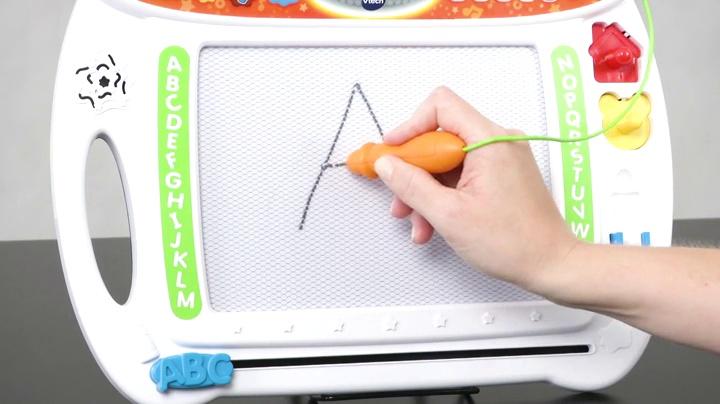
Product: VTech Write and Learn Creative Center
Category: Toys & Games | Kids' Electronics | Electronic Learning Toys
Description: Learning toy magnetic drawing board provides a fun way to get a head start on learning how to write with writing and drawing activities.
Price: $24.88
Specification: ProductDimensions:12.1x14.4x2.8inches|ItemWeight:2.7pounds|ShippingWeight:2.7pounds(Viewshippingratesandpolicies)|DomesticShipping:ItemcanbeshippedwithinU.S.|InternationalShipping:ThisitemcanbeshippedtoselectcountriesoutsideoftheU.S.LearnMore|ASIN:B00XUZH4LK|Itemmodelnumber:80-169300|Manufacturerrecommendedage:36months-6years|Batteries:2AAbatteriesrequired.(included)